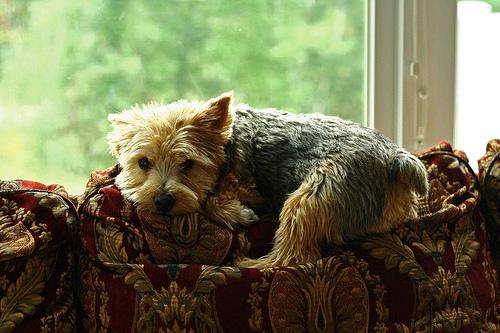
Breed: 203-n000016-Norwich_terrier